Laila Pakalniņa

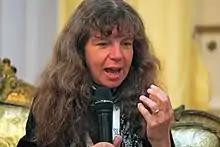
Pakalniņa in 2016

Laila Pakalniņa (born 4 June 1962) is a Latvian film director and screenwriter. She has directed more than 20 films since 1991. Her film "Kurpe" was screened in the Un Certain Regard section at the 1998 Cannes Film Festival.